Léon Serpollet

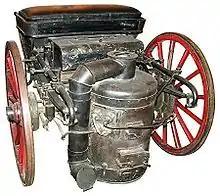
Steam engine Serpollet (1888) at the Musée des Arts et Métiers

Léon Serpollet is commemorated by a statue by Jean Boucher at the Place Saint-Ferdinand in Paris' 17th arrondissement, and the "" in its 18th arrondissement.